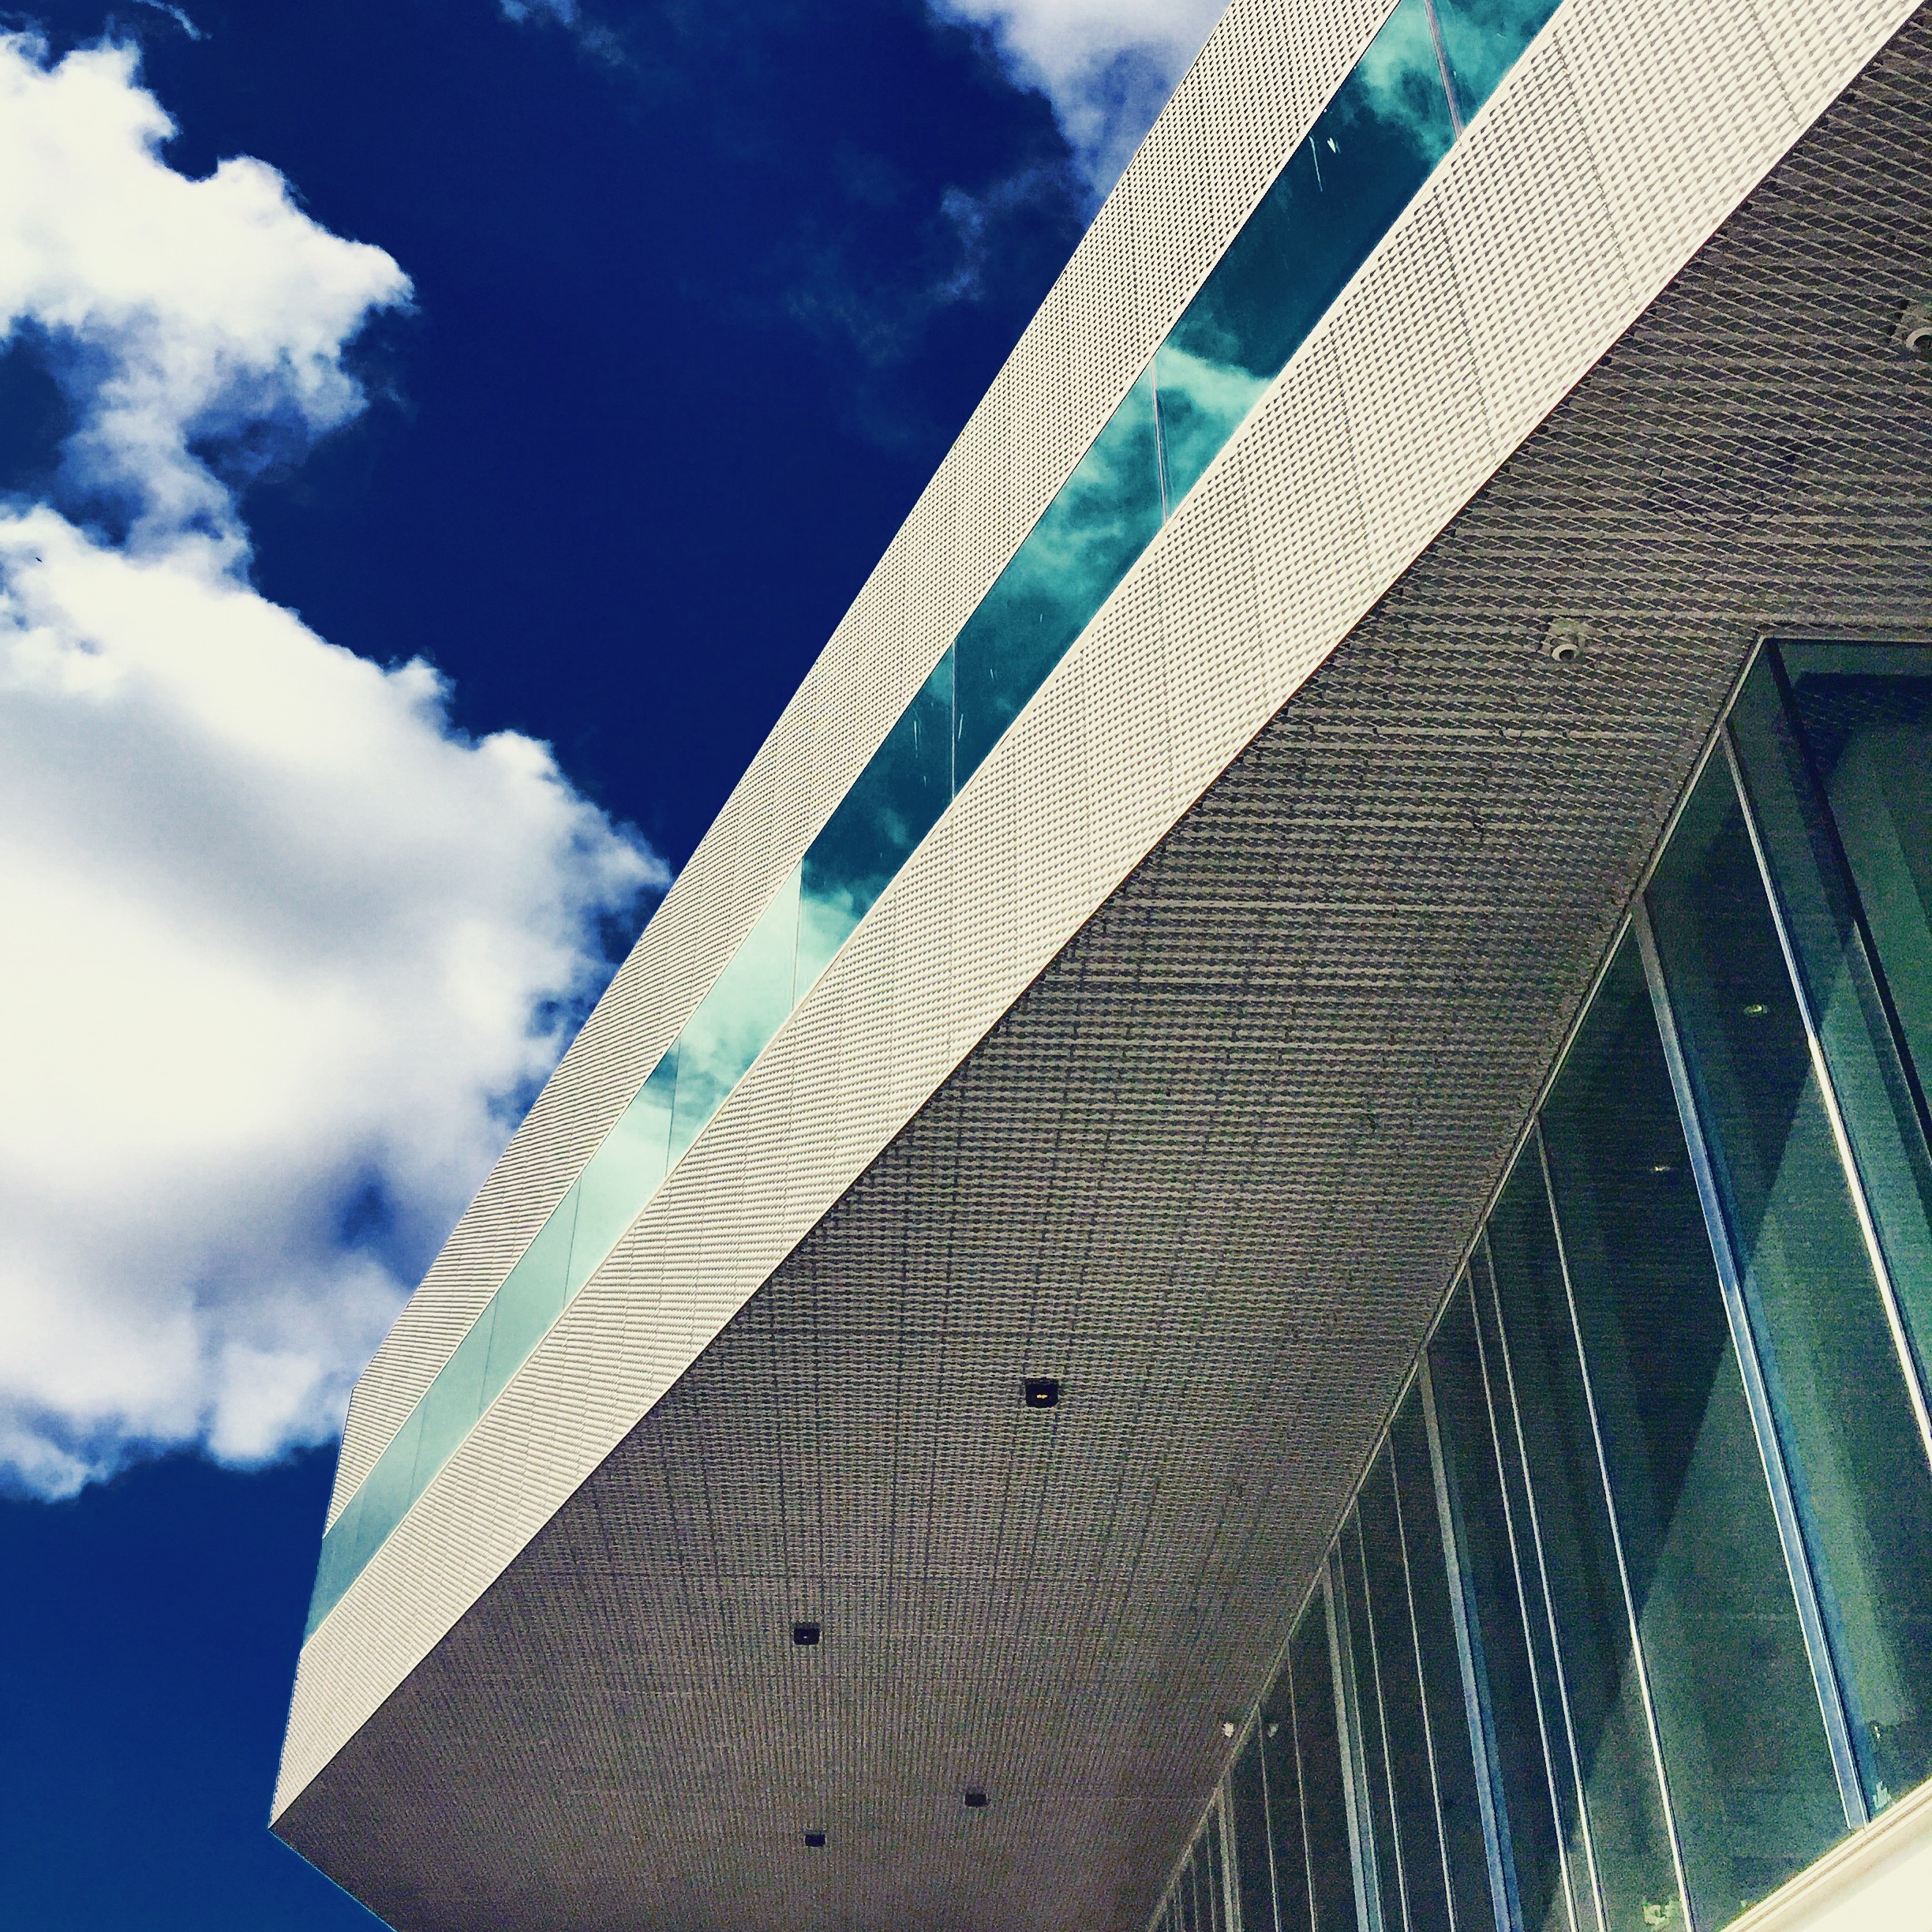
wing, architecture, structure, sky, glass, perspective, building, skyscraper, urban, cityscape, steel, reflection, facade, blue, modern, stadium, blue sky, clouds, contemporary, shape, daylighting, atmosphere of earth, sport venue